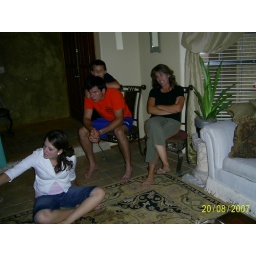
Crystal, sitting in white shirt, Tony in red shirt, Hunter behind his brother and Rhonda. Amazing family!!